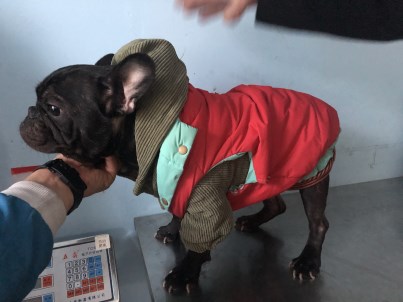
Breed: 1121-n000002-French_bulldog